Colectomy

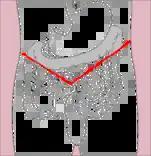

Before removal, the portion of the bowel to be resected must be freed or mobilized. This is done by dissection and removal of the mesentery and other peritoneal attachments. Resection of any part of the colon entails mobilization and the cutting and sealing, or ligation, of the blood vessels supplying the portion of the colon to be removed. A stapler is typically used to cut across the colon to prevent spillage of intestinal contents into the peritoneal cavity. Colectomy as treatment for colorectal cancer also includes lymphadenectomy, or removal of surrounding lymph nodes, which may be done for staging of the cancer or removal of cancerous nodes. More extensive lymphadenectomy is sometimes accomplished by the removal of the mesocolon, the fatty tissue adjacent to the colon, which contains blood supply, lymphatics, and nerves to the colon.